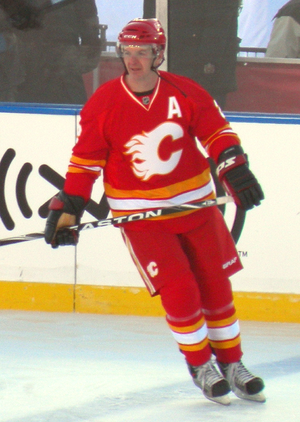
Cette page concerne des événements d'actualité qui se sont produits durant l'année 1963 dans la province canadienne de la Nouvelle-Écosse.
Allan MacInnis, dit Al MacInnis, est un joueur canadien de hockey sur glace professionnel retraité qui joua 23 saisons dans la Ligue nationale de hockey pour les Flames de Calgary et les Blues de Saint-Louis. Il est reconnu comme l'un des plus grands défenseurs de l'histoire.